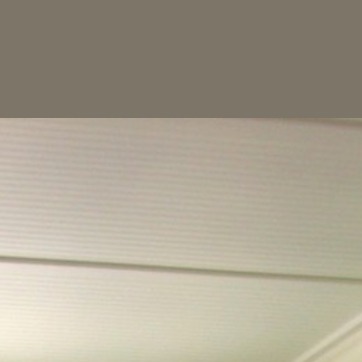
Material: painted